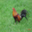
Label: bird